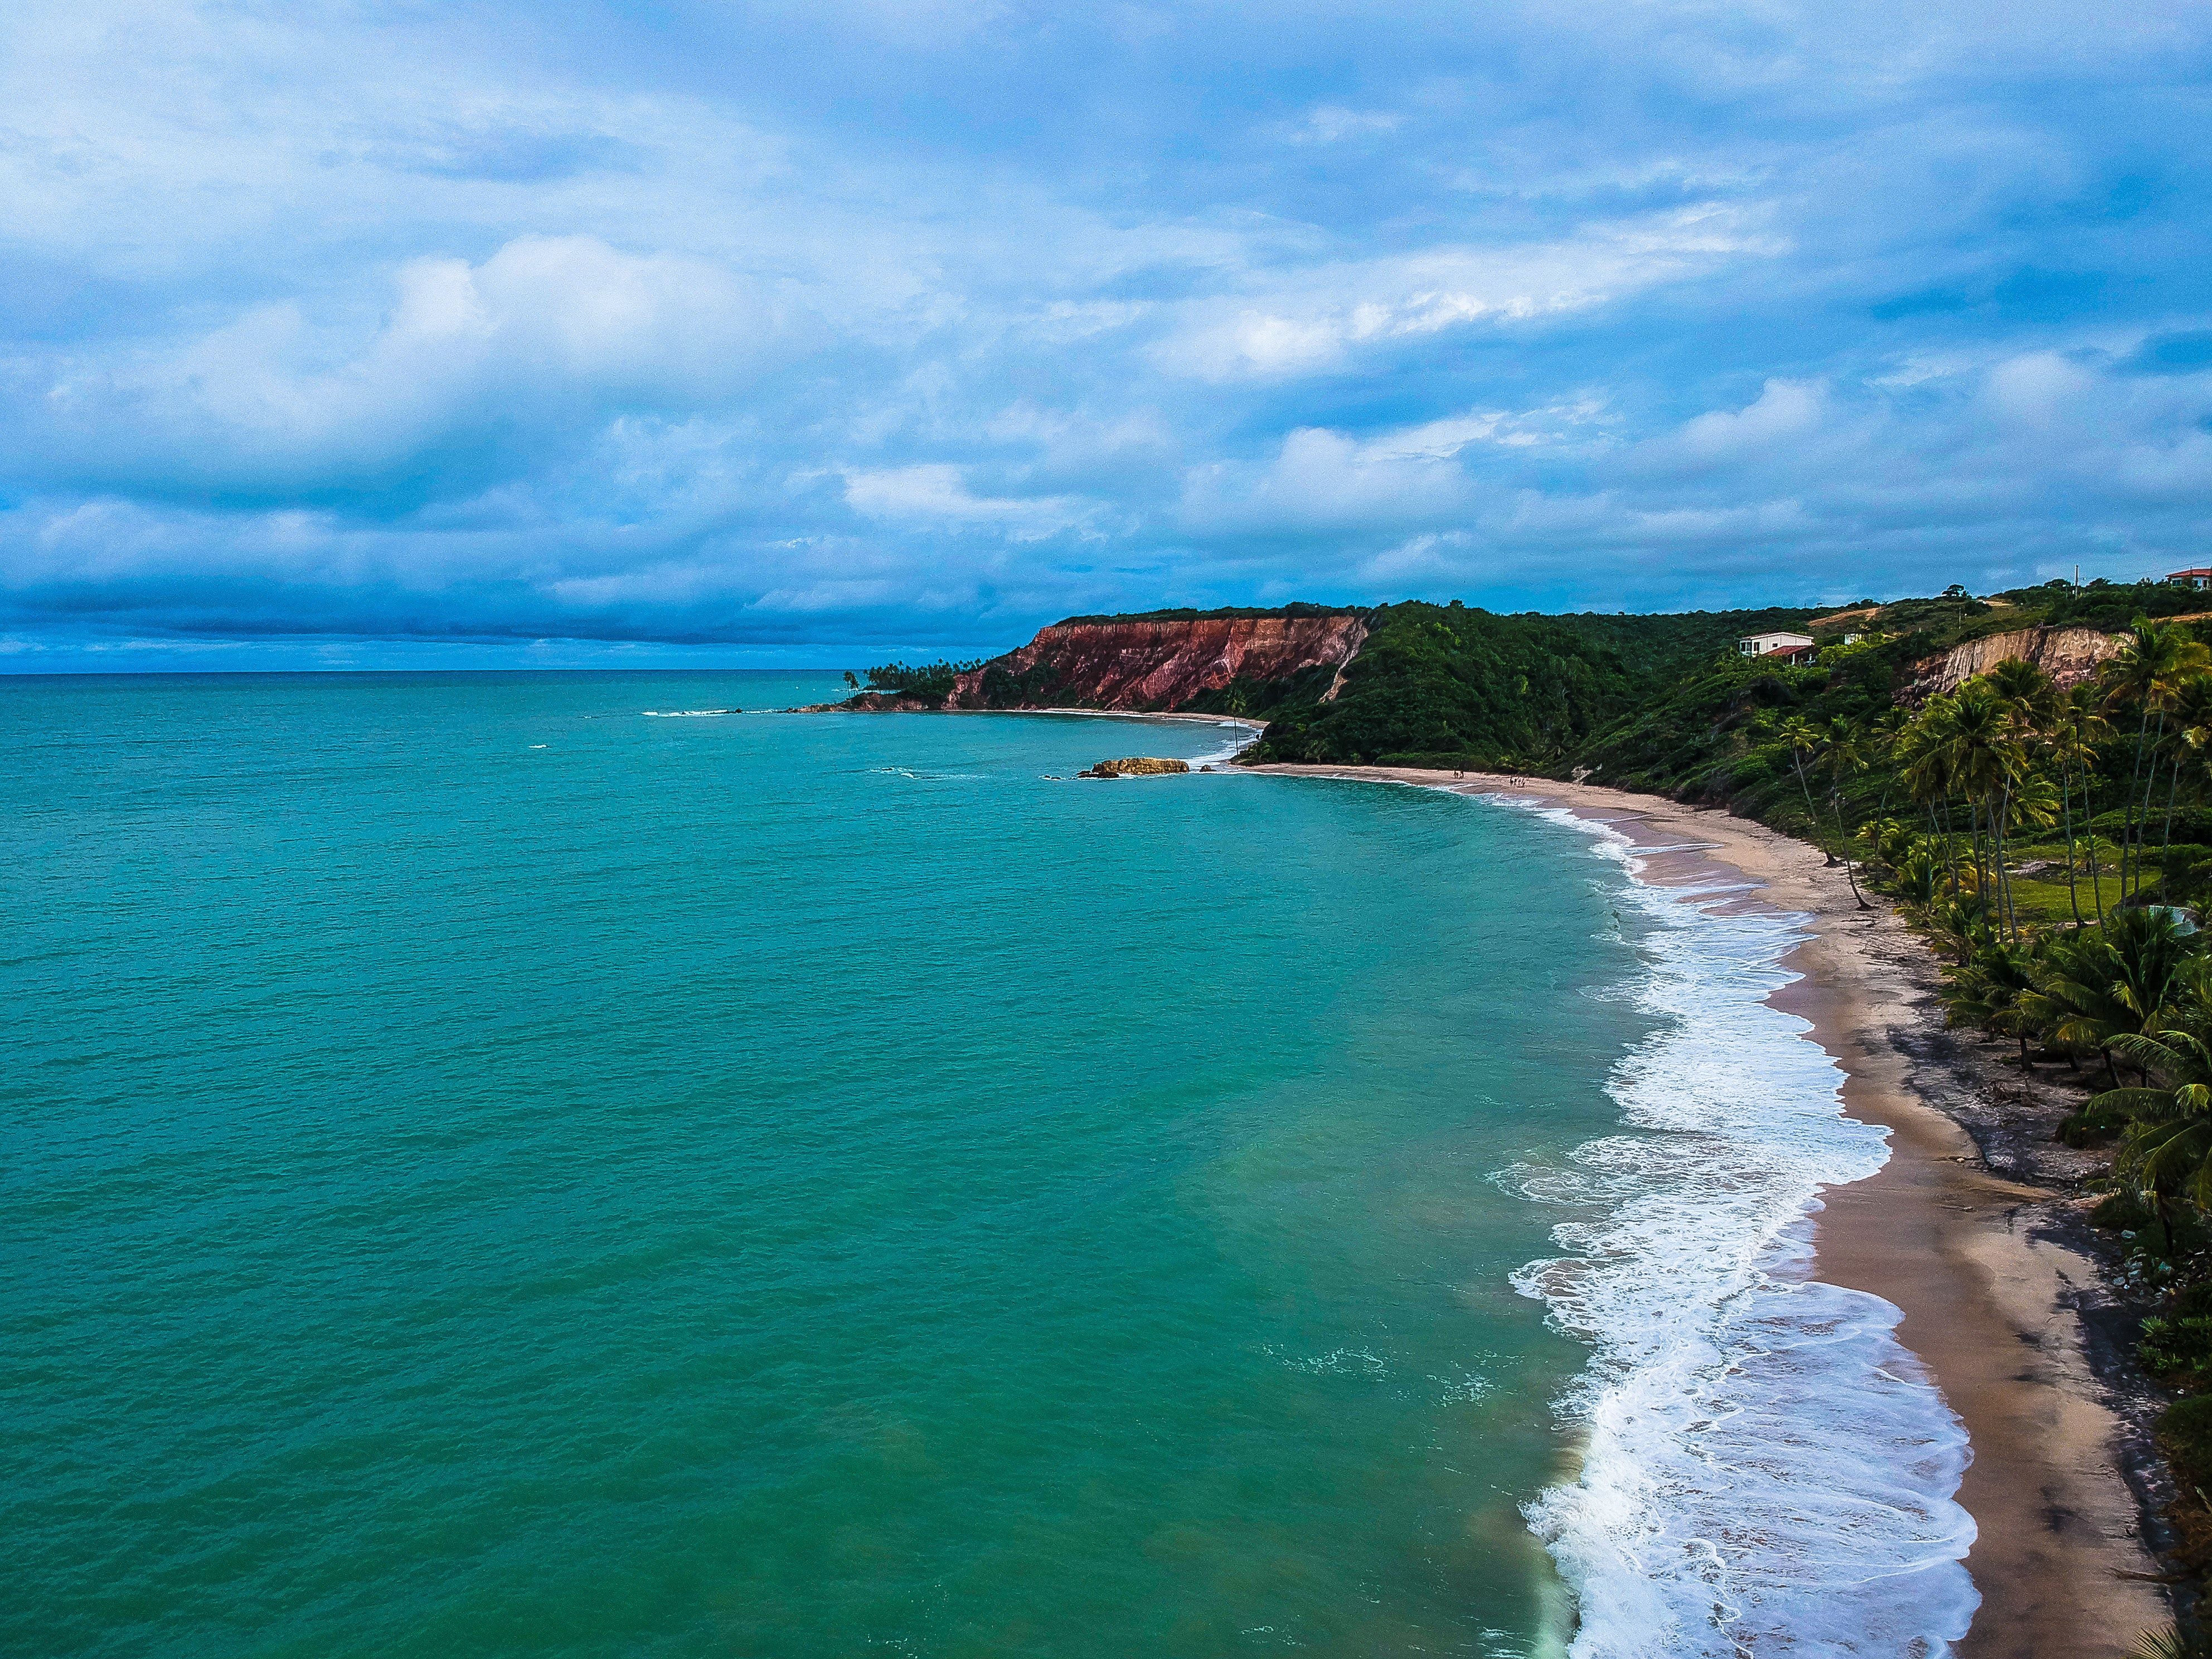
body of water, coast, sea, blue, sky, ocean, water, coastal and oceanic landforms, shore, bight, beach, headland, promontory, azure, bay, tropics, water resources, turquoise, cliff, vacation, wave, cloud, inlet, cape, tourism, caribbean, terrain, summer, cove, landscape, rock, photography, mountain, wind wave, horizon, klippe, peninsula, sound, hill, wind